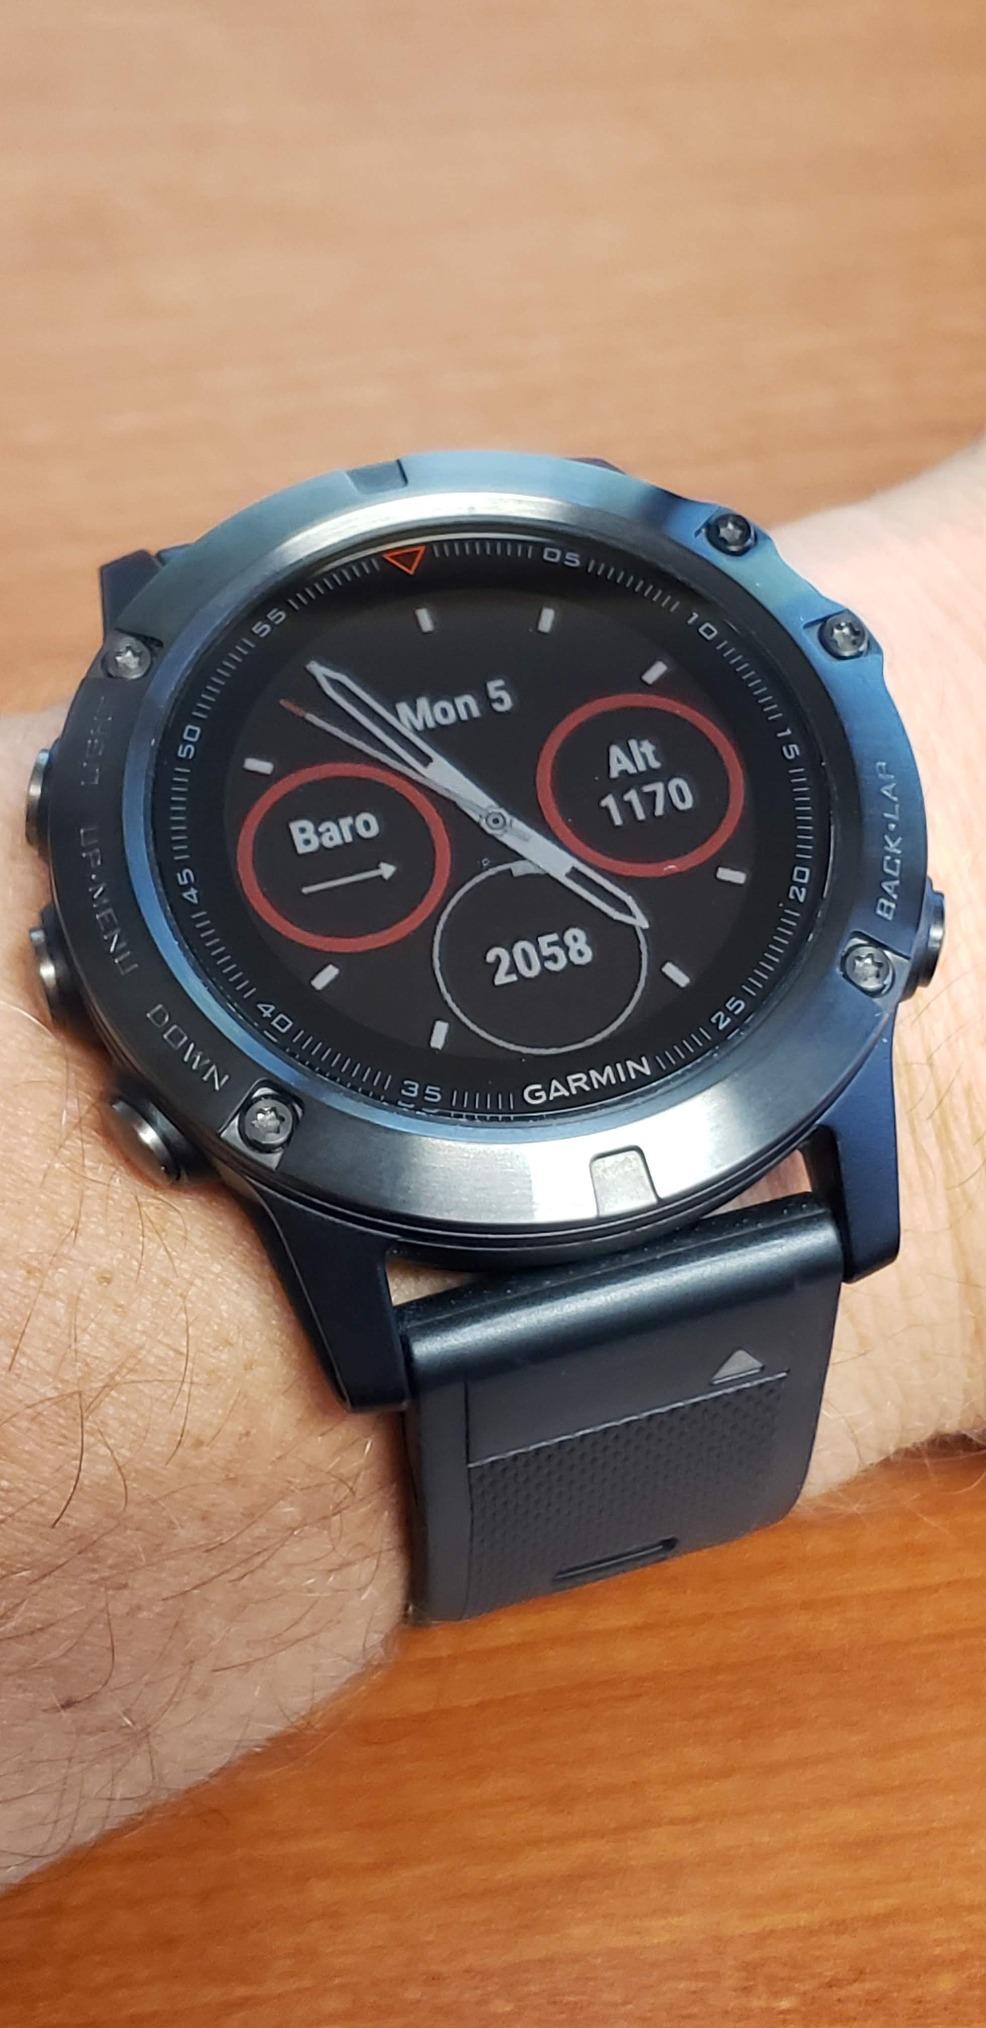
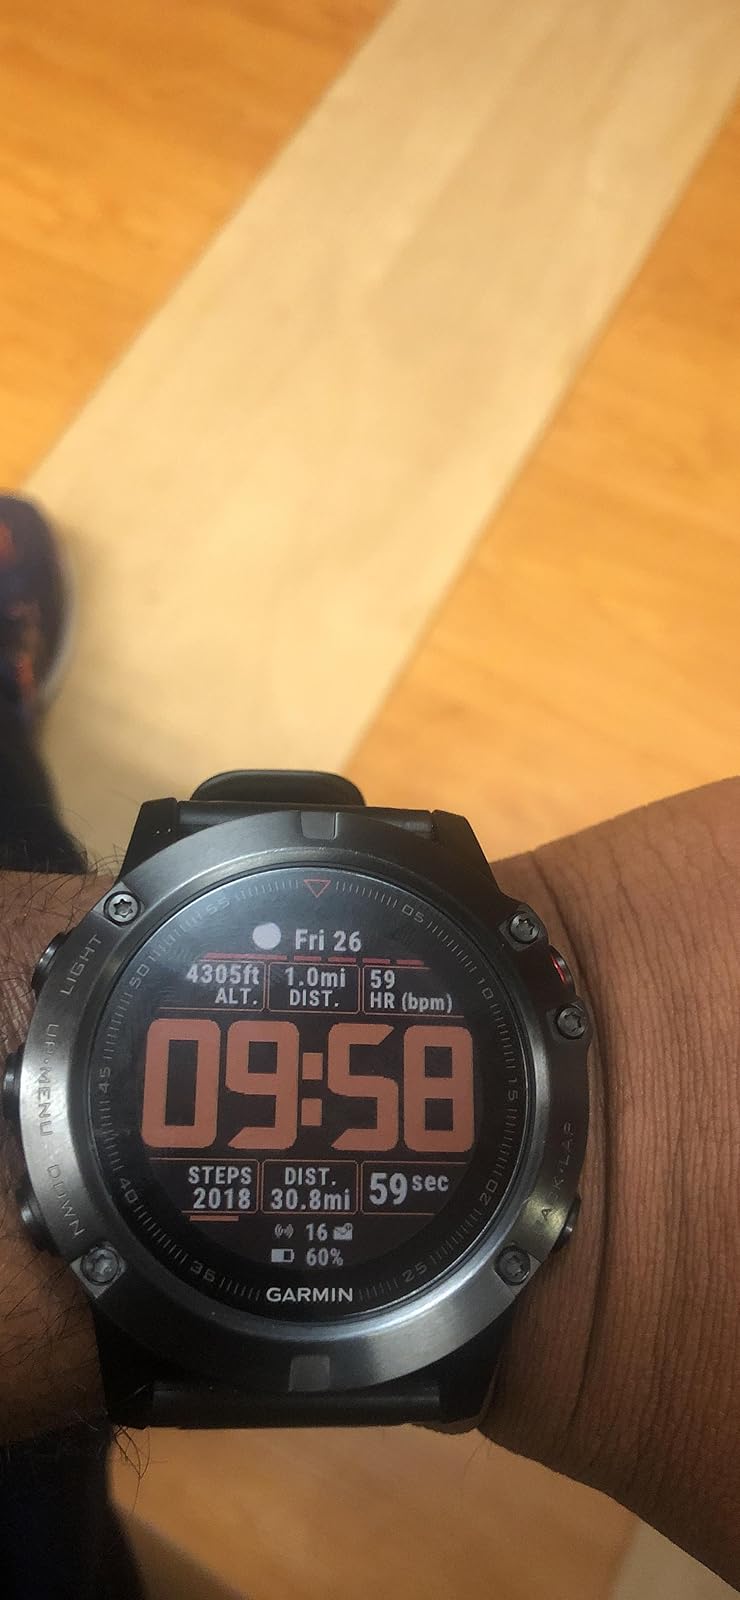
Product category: smartwatch
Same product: yes